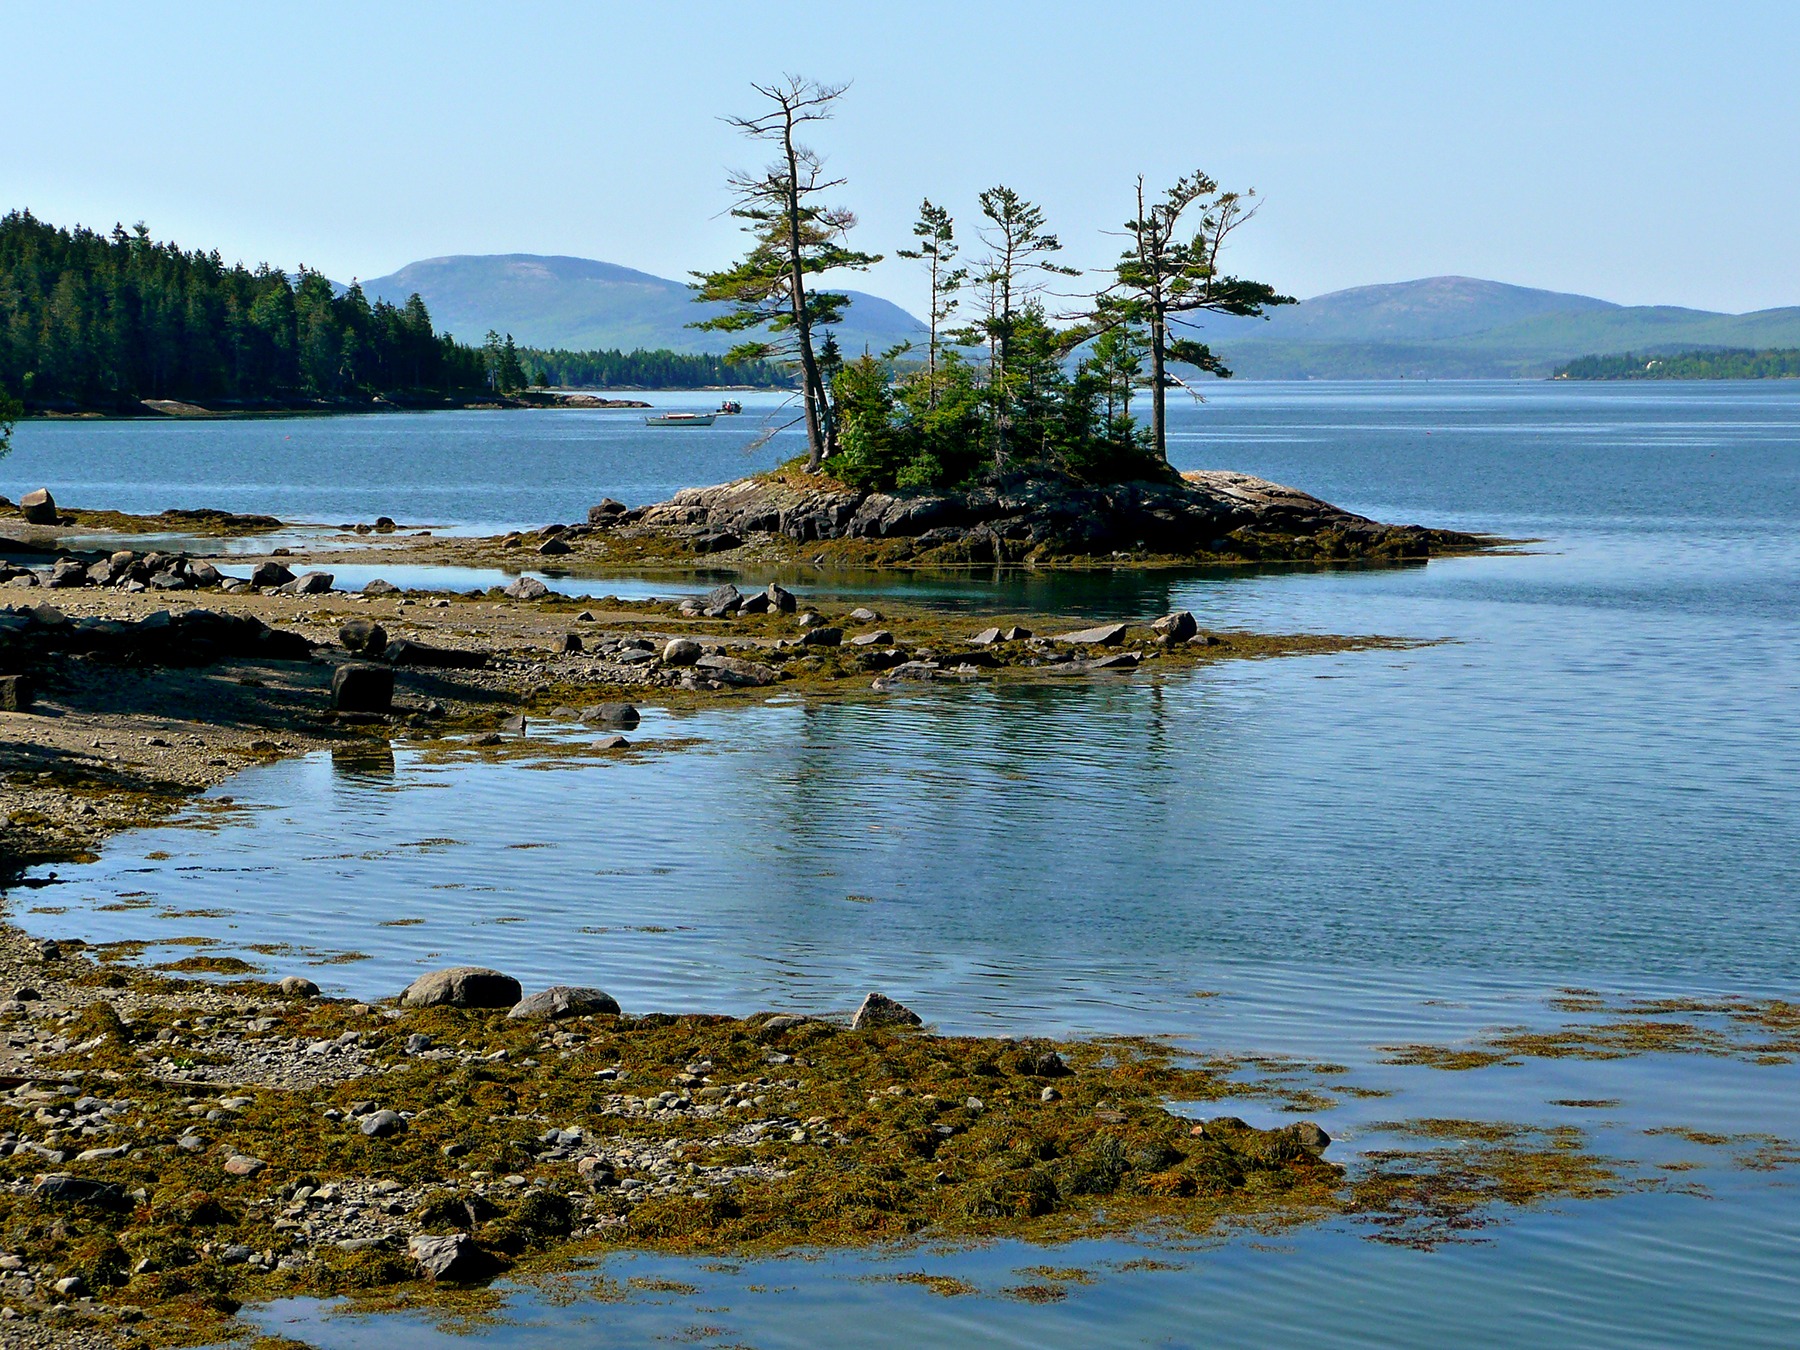
beach, landscape, sea, coast, tree, water, nature, rock, ocean, wilderness, shore, lake, coastline, cove, reflection, lagoon, calm, bay, island, body of water, hills, canada, wetland, archipelago, loch, islet, prince edward island